Halloween II (1981 film)

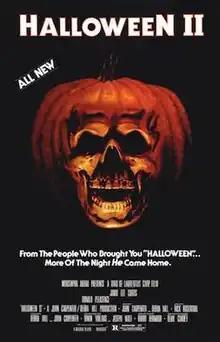
Theatrical release poster

Halloween II is a 1981 American slasher film directed by Rick Rosenthal, in his directorial debut, written and produced by John Carpenter and Debra Hill, and starring Jamie Lee Curtis and Donald Pleasence, who reprise their respective roles as Laurie Strode and Dr. Sam Loomis. It is the second installment in the "Halloween" film series and serves as a direct sequel to "Halloween" (1978). The story picks up immediately after the cliffhanger ending of the first film, with Michael Myers (Dick Warlock) following survivor Laurie Strode to the local hospital, while his psychiatrist Dr. Loomis continues his pursuit of him.